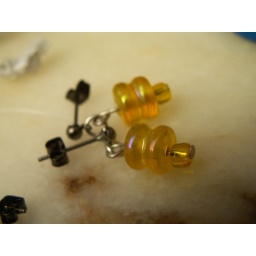
Stud earrings in black metal with yellow glass double donut beads and yellow seed beads